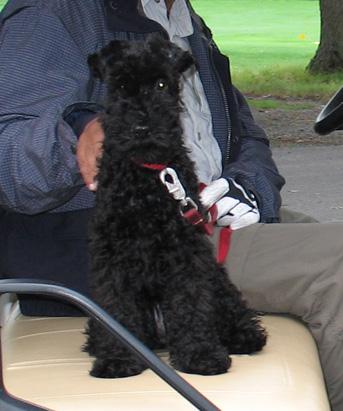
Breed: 229-n000087-Kerry_blue_terrier